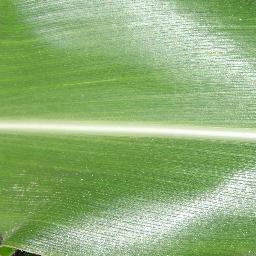
Label: Corn___healthy